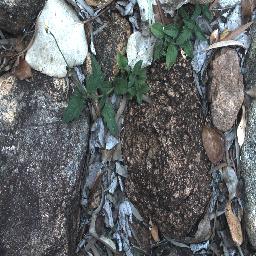
Label: negative